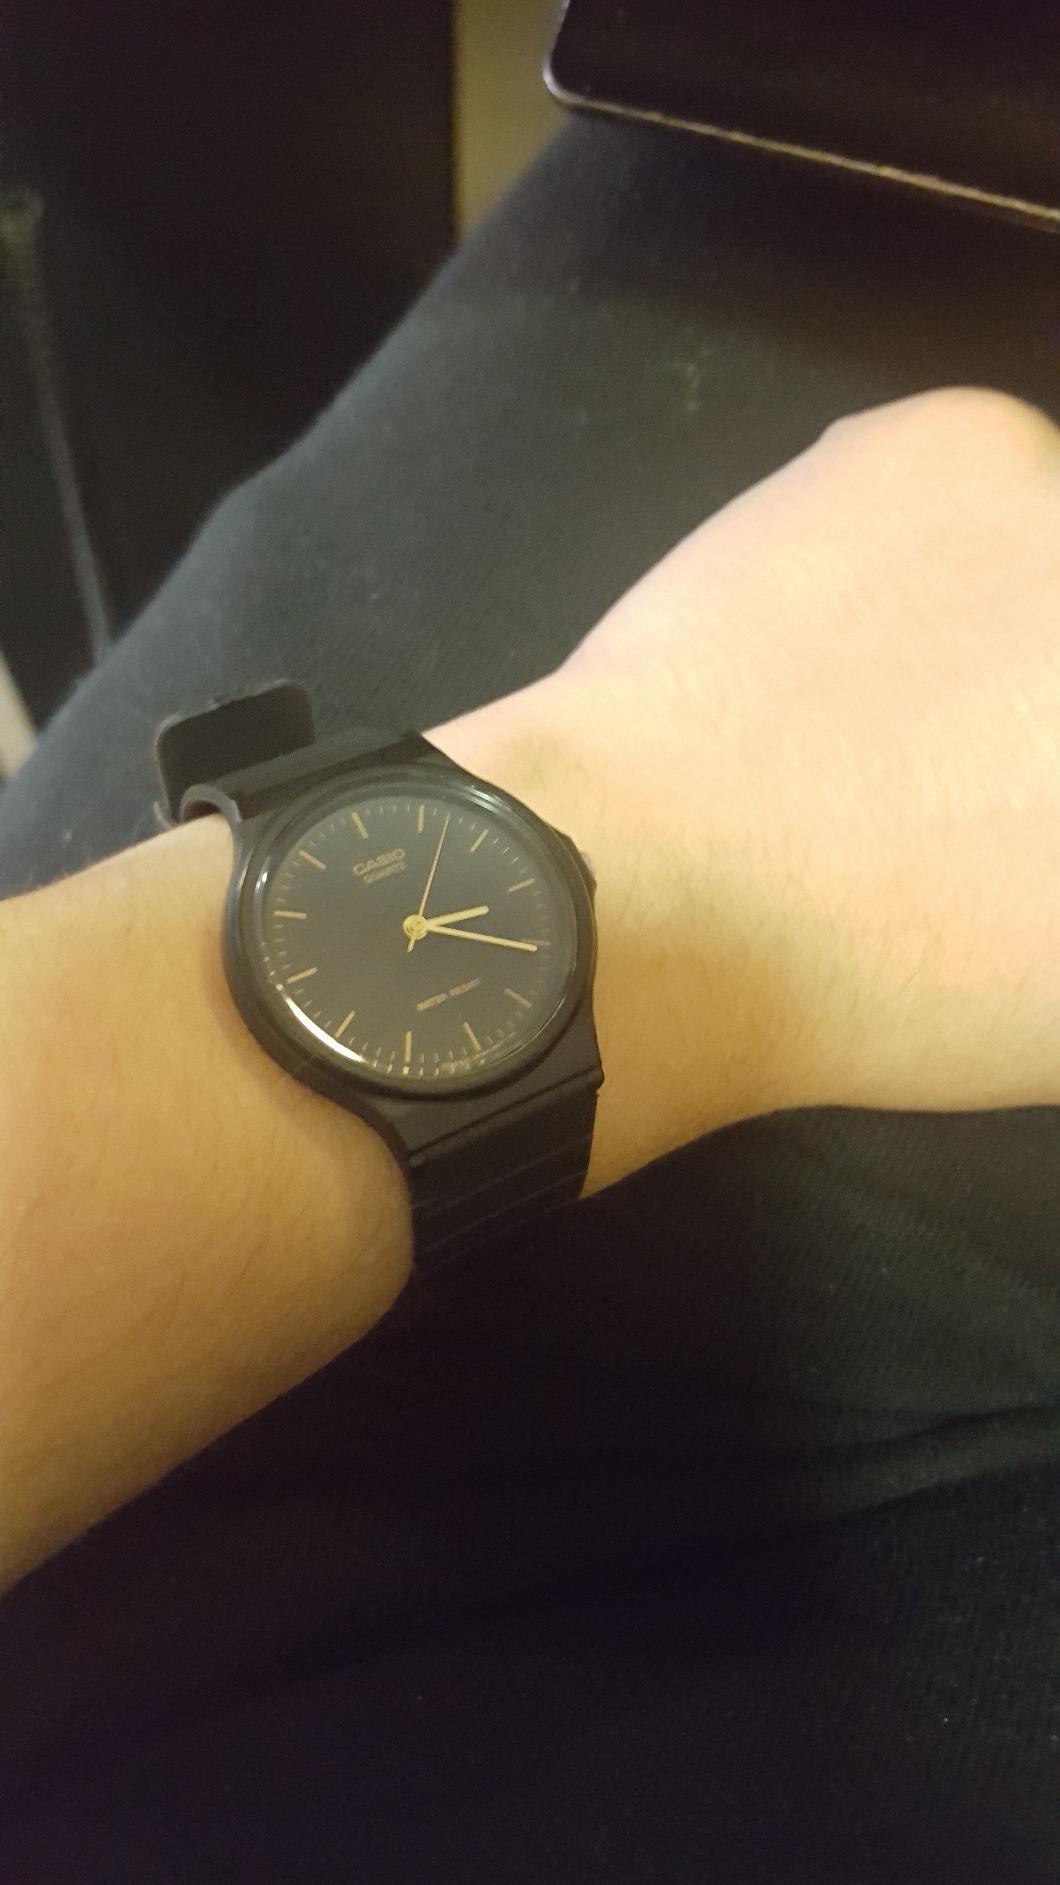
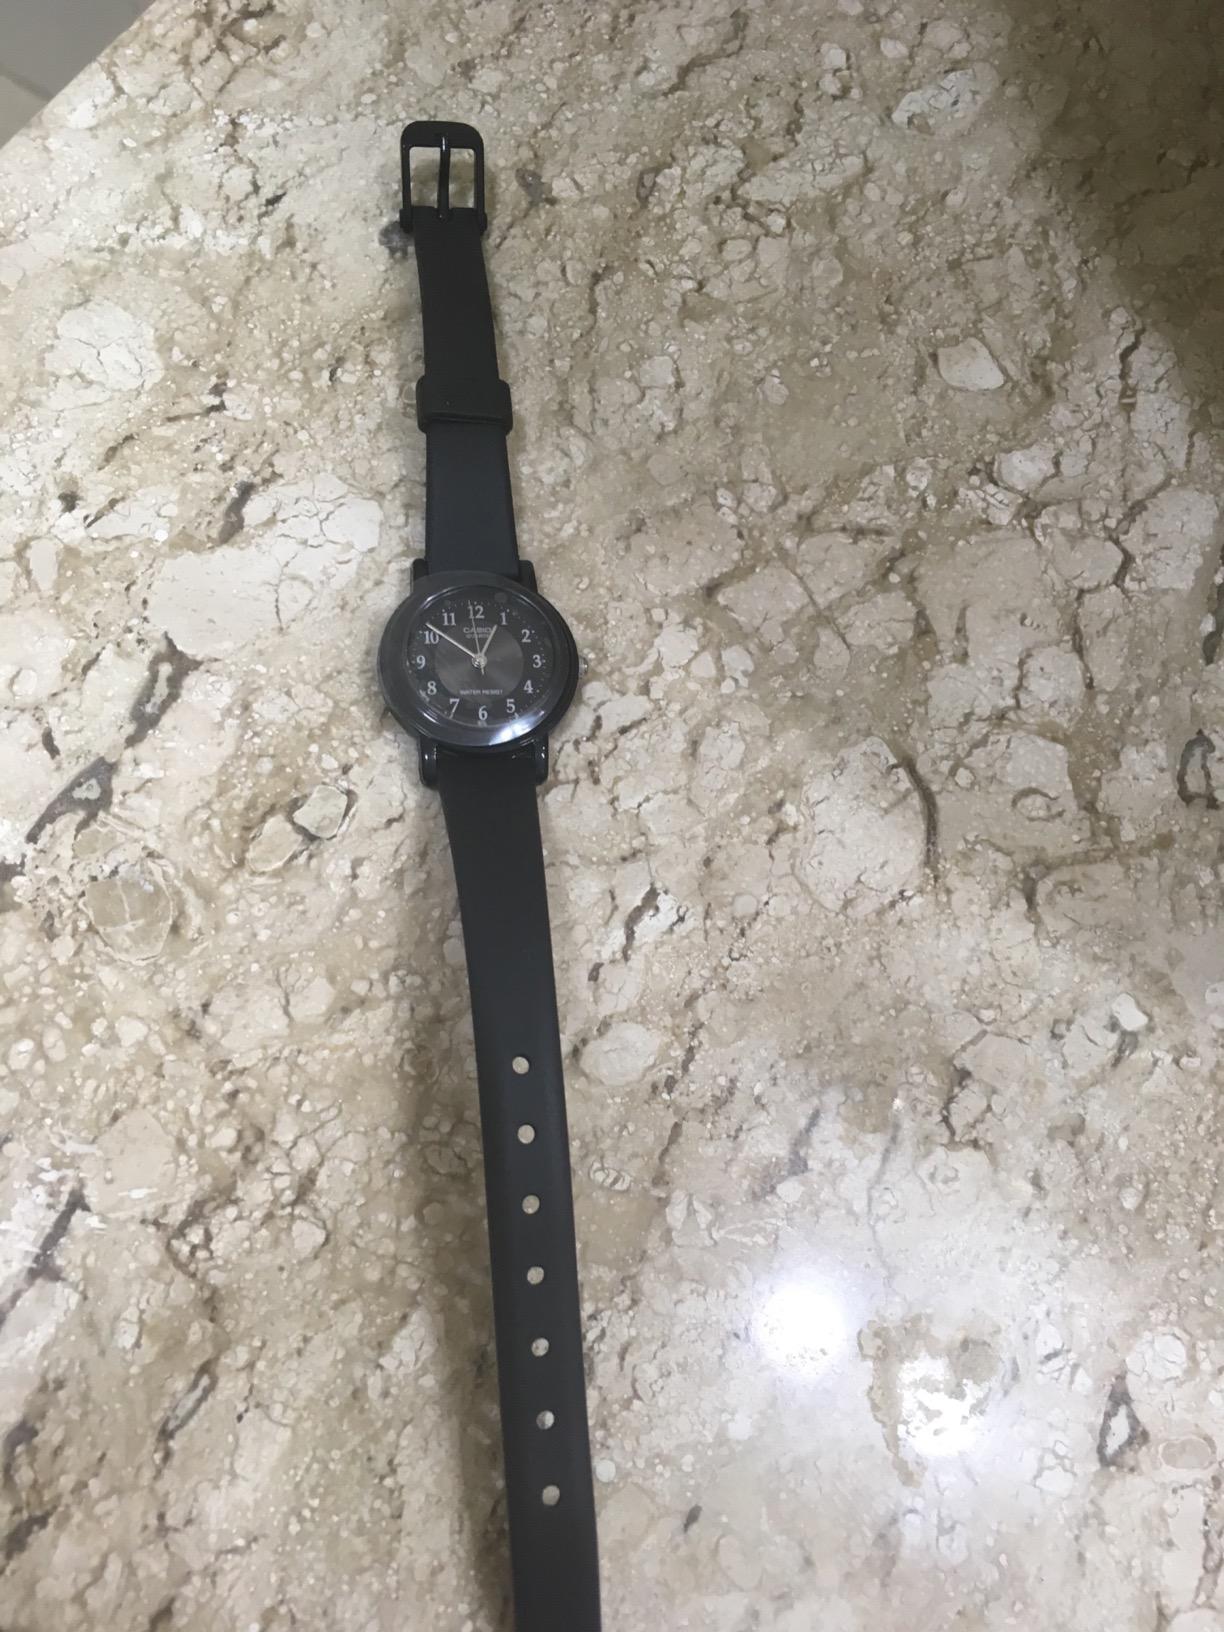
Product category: accessories_watch
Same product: no